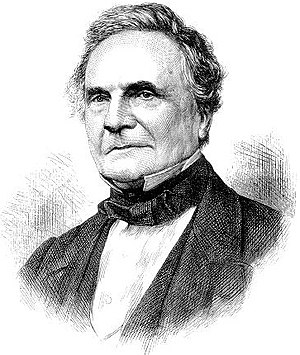
Charles Babbage
Charles Babbage var en engelsk matematiker, som var den første som fik ideen til programmerbare computere.